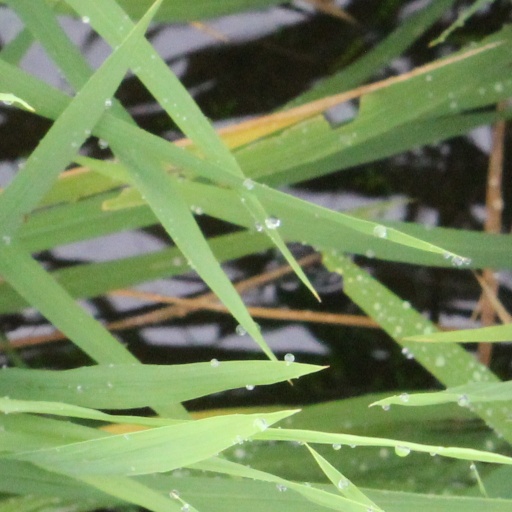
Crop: rice